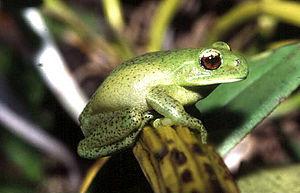
Aplastodiscus perviridis est une espèce d'amphibiens de la famille des Hylidae.